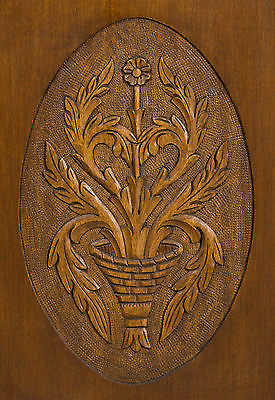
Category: cabinet